Čvarci

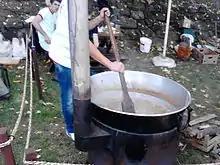
Preparative of "duvan čvarci" in Valjevo, Serbia

A special variety of čvarci known as duvan čvarci are mostly produced in the Western Serbia region and especially around the town of Valjevo. In case of duvan čvarci, the process of slow fat frying/cooking is prolonged until all the fat has been extracted. The remainder is a mass of delicate fibers which resembles finely chopped tobacco, thus giving the name to the variety: "duvan" is a Serbian word for tobacco. Indications for "duvan čvarci" had been registered and protected in the Serbian intellectual property office by Slavoljub Batoćanin.